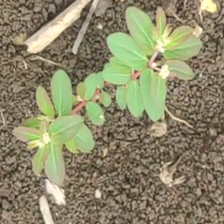
Weed species: Choti_dudhi_(Euphorbia_hirta)